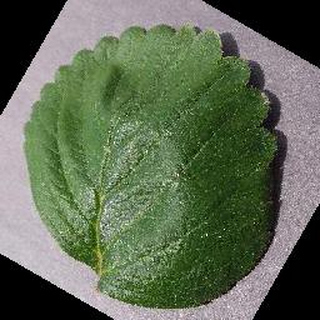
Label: healthy_strawberry